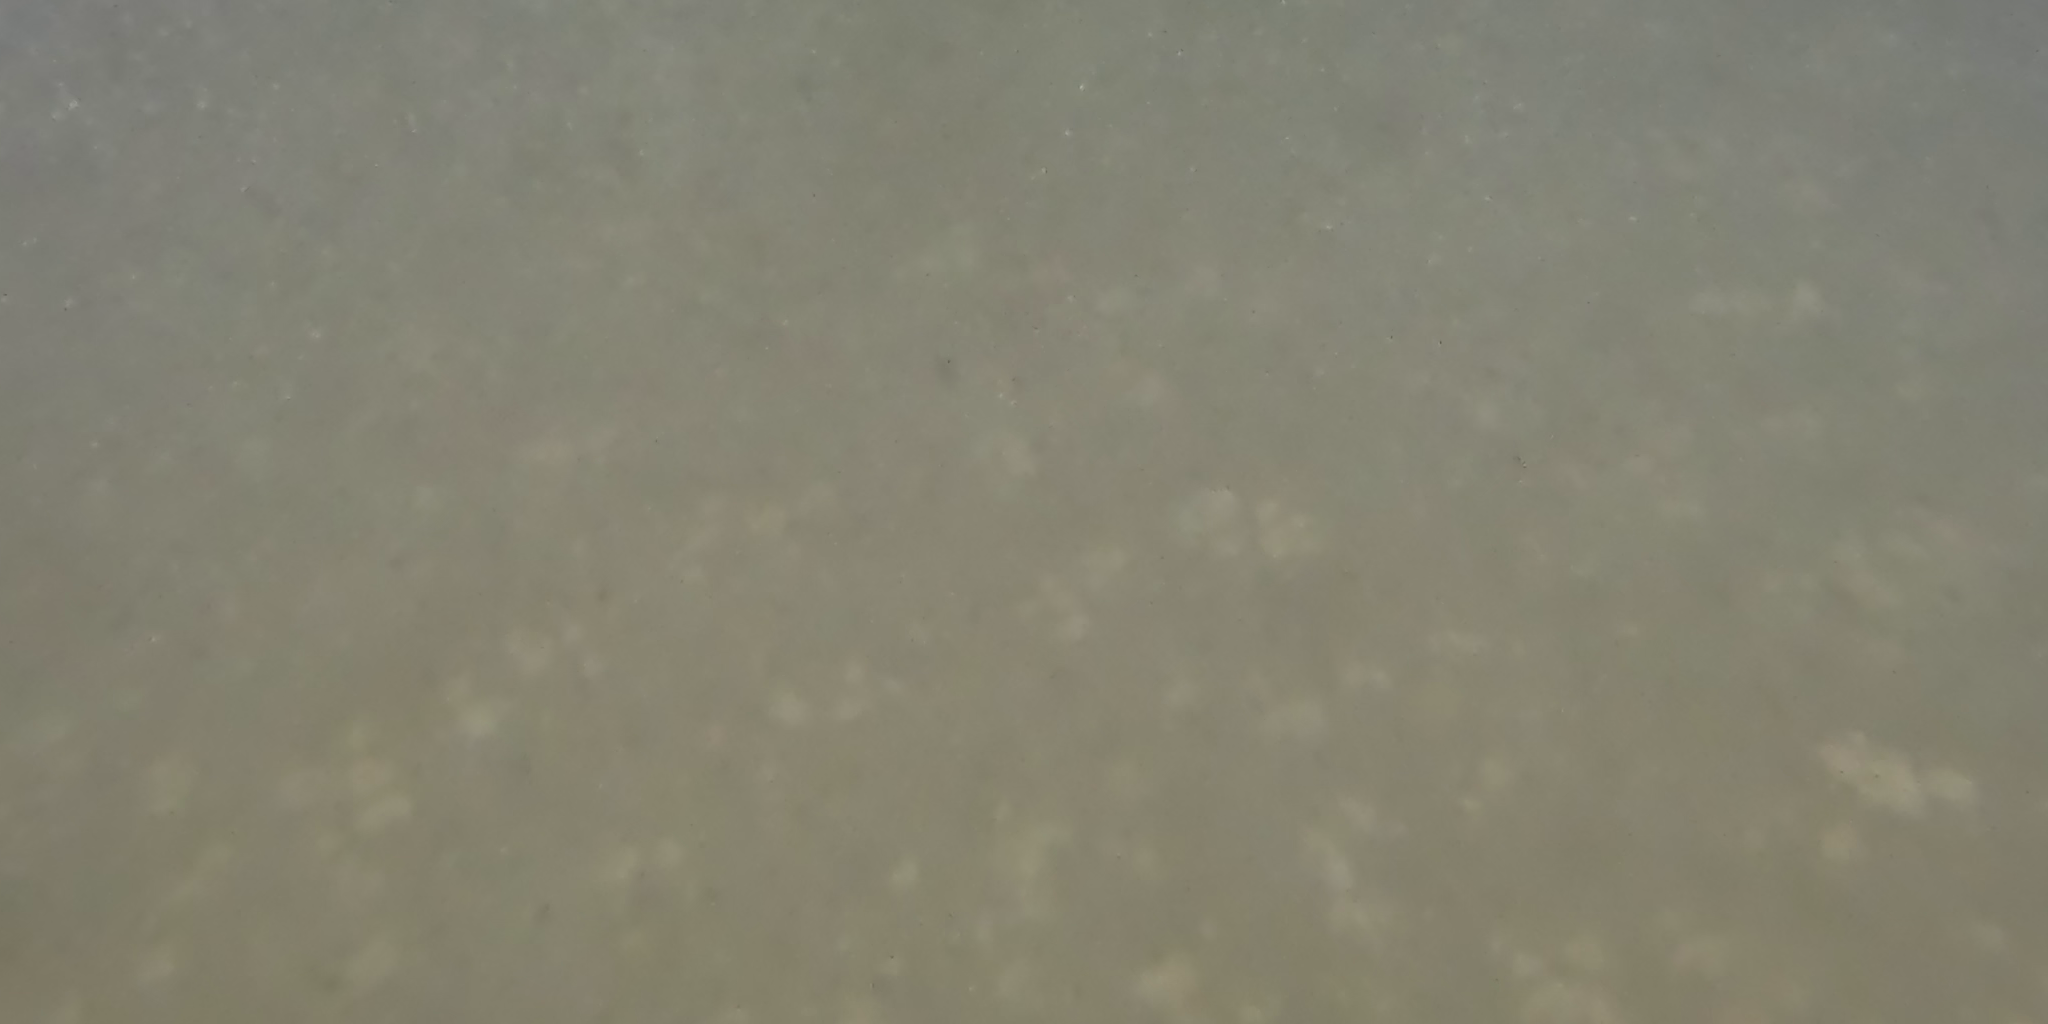
Seabed habitat: bad